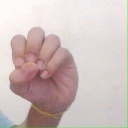
अक्षर: उ